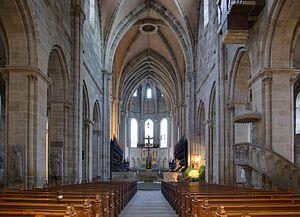
Vue intérieure de l'église de Bamberg.